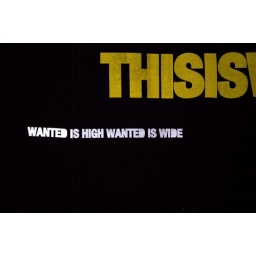
the monument is coming to life: visitors leaving messages, relaxing in seats, admiring the masterpieces of the street artists